Triumph Roadster

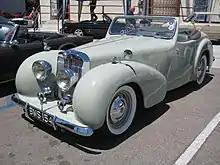
1946 Triumph 1800 Roadster

The body design was anachronistic. A journalist old enough to remember the pre-war Dolomite Roadster that had inspired the car felt that the elegant proportions of the earlier model had been abandoned in favour of a committee-based compromise, "a plump Christmas turkey to set against that dainty peacock ... [more] Toadster [than Roadster]". The front had large separate headlamps and the radiator was well back from the front between large "coal scuttle" wings. Passenger accommodation was on a bench seat that was claimed to seat three: the car's 64 inch width helped make a reality of the three-abreast seating, and the approach meant a column gear change was required. The car's unusual width also made it necessary to fit three screen wipers in a row, an example followed by early shallow windscreen Jaguar E Types. Additional room for two was provided at the rear in a dickey seat with its own folding windscreen: this was outside the hood that could be erected to cover the front seat. Entry and exit to the dickey seat was never easy and a step was provided on the rear bumper. The Roadster was the last production car with a dickey seat.